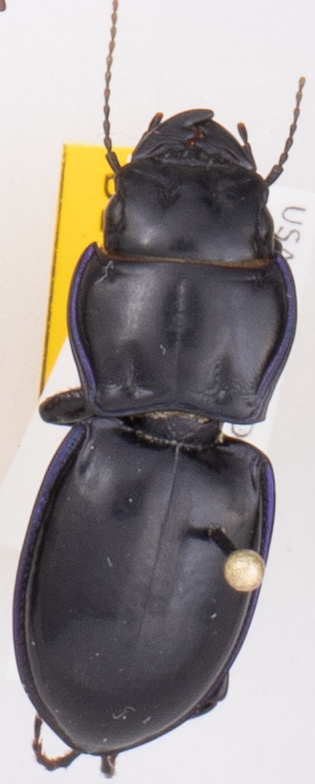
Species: Pasimachus elongatus
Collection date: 2018-06-07
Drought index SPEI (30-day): -0.288
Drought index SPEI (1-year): -0.02
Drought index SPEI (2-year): -0.372